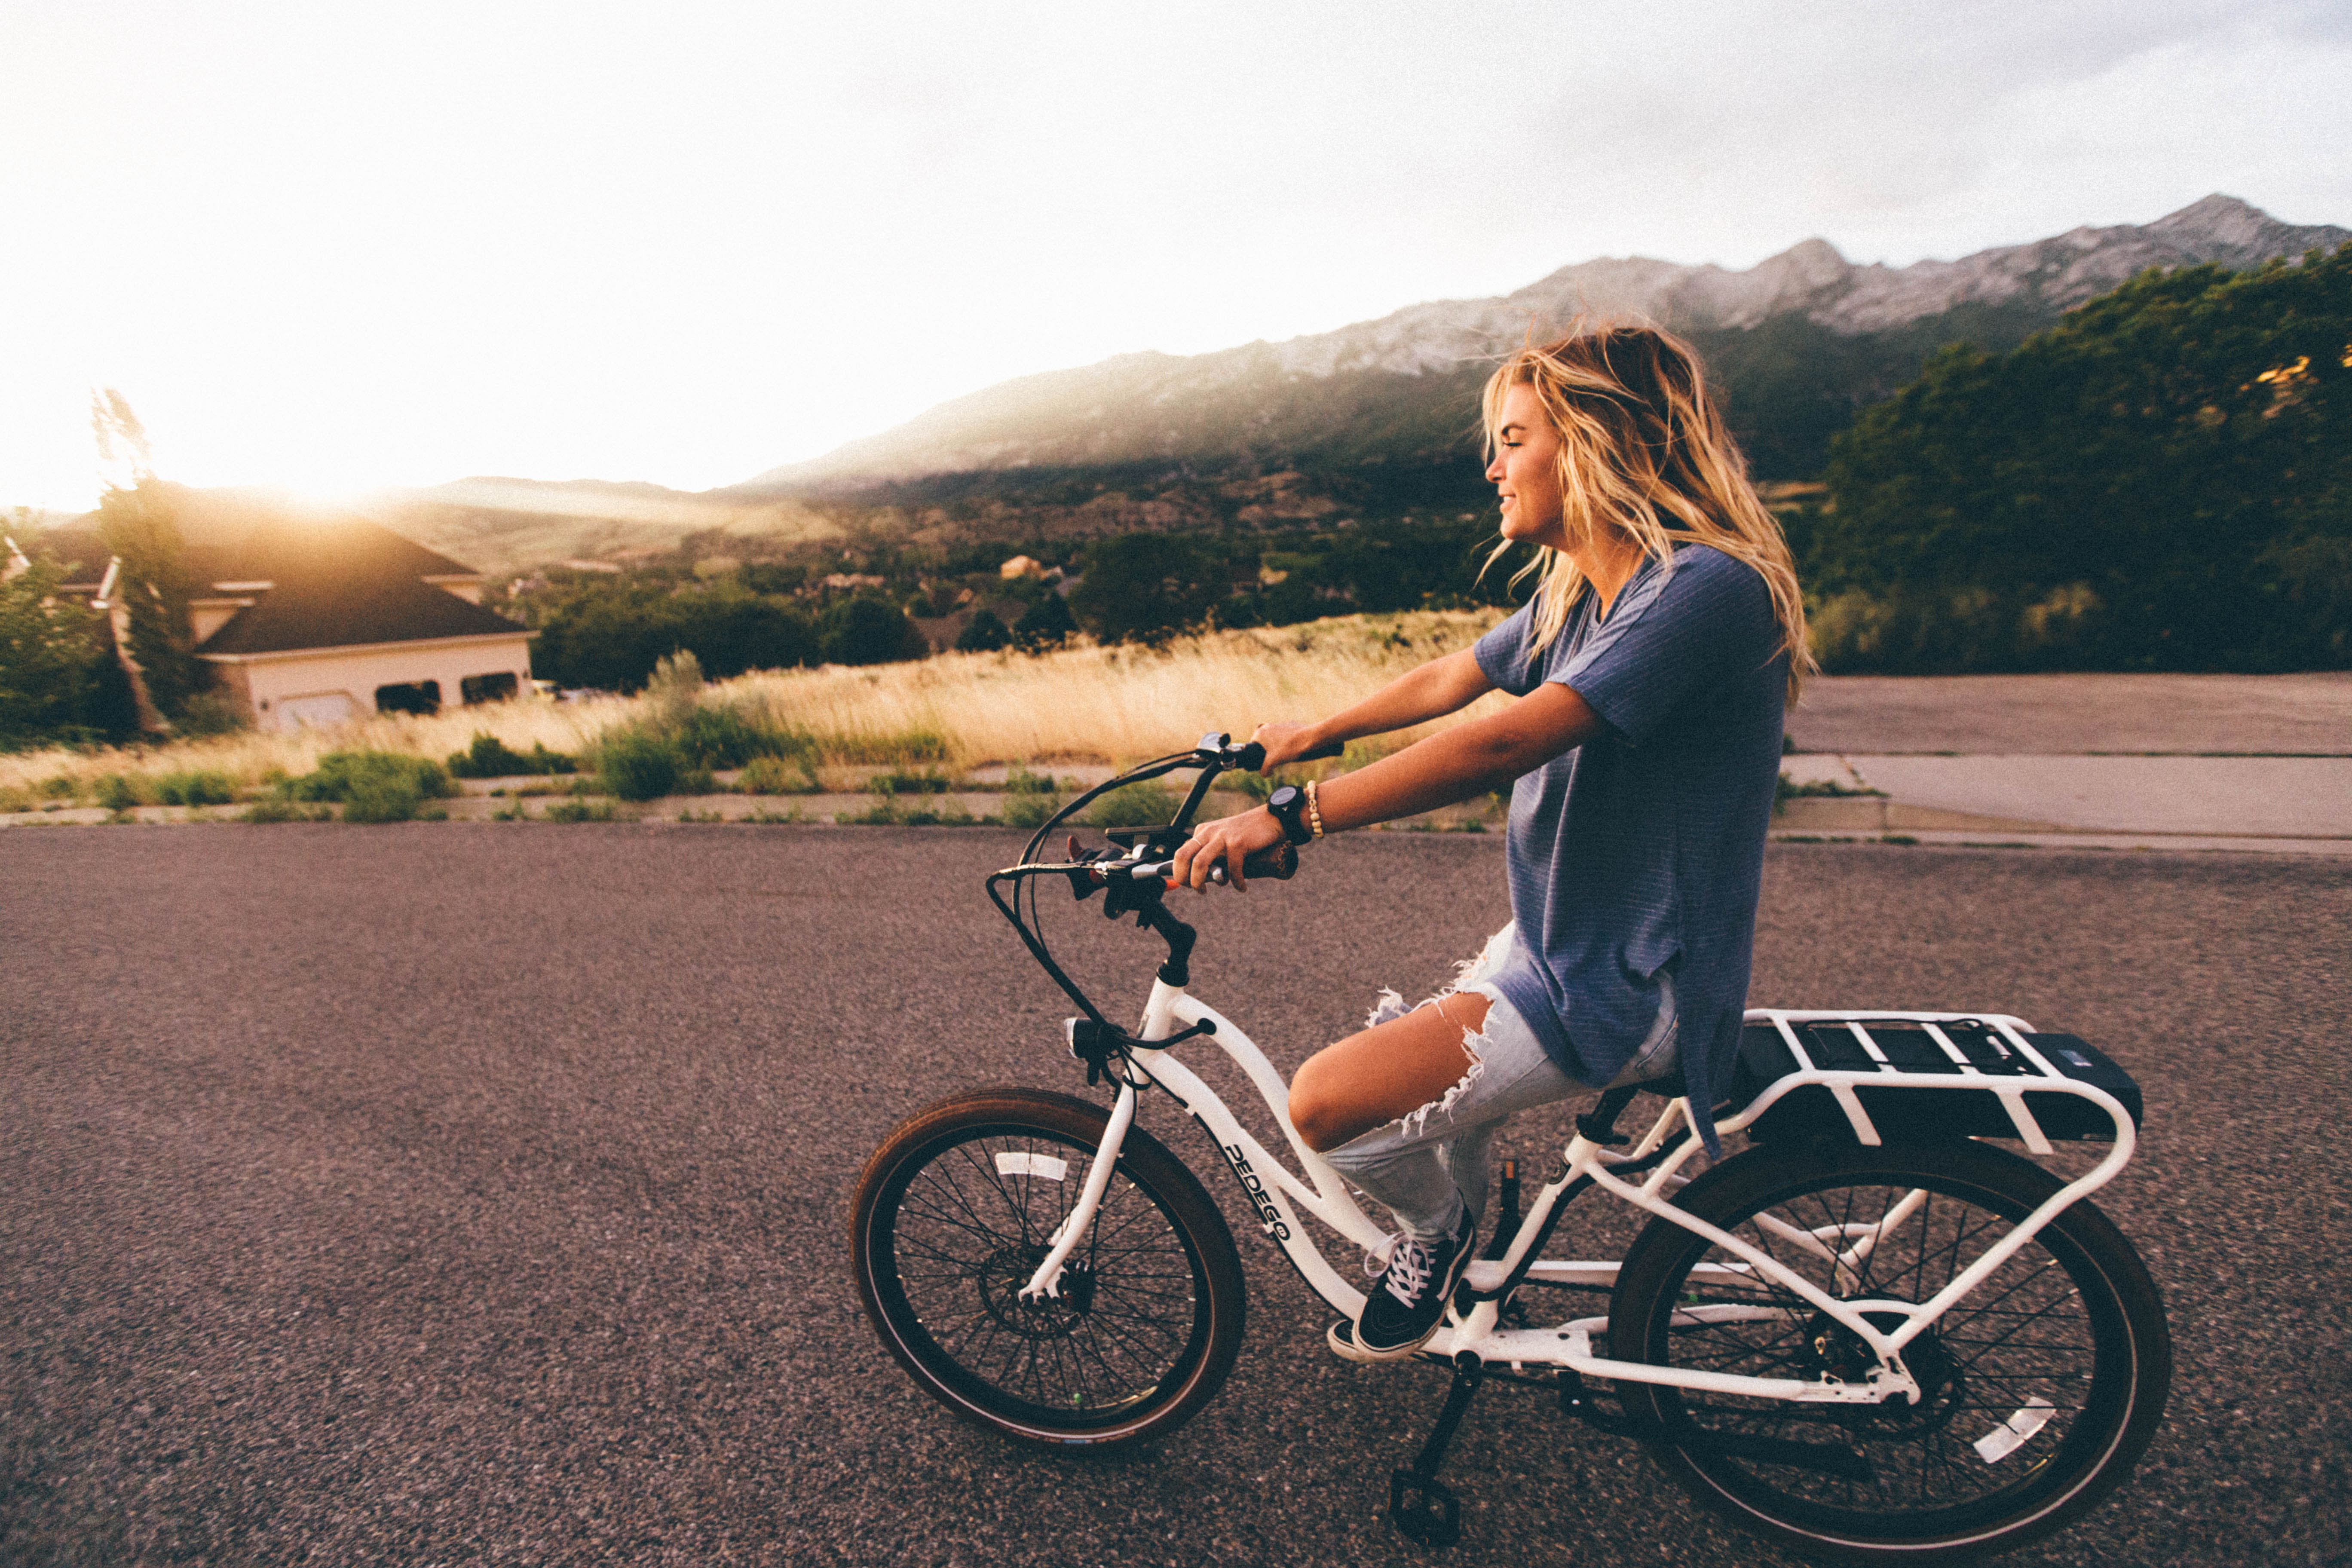
adventure, bicycle, bike, explore, rider, wild, vehicle, extreme sport, cycle, hipster, sports equipment, mountain bike, cycling, beautiful, sexy, hippie, teen, gorgeous, mountain biking, road cycling, land vehicle